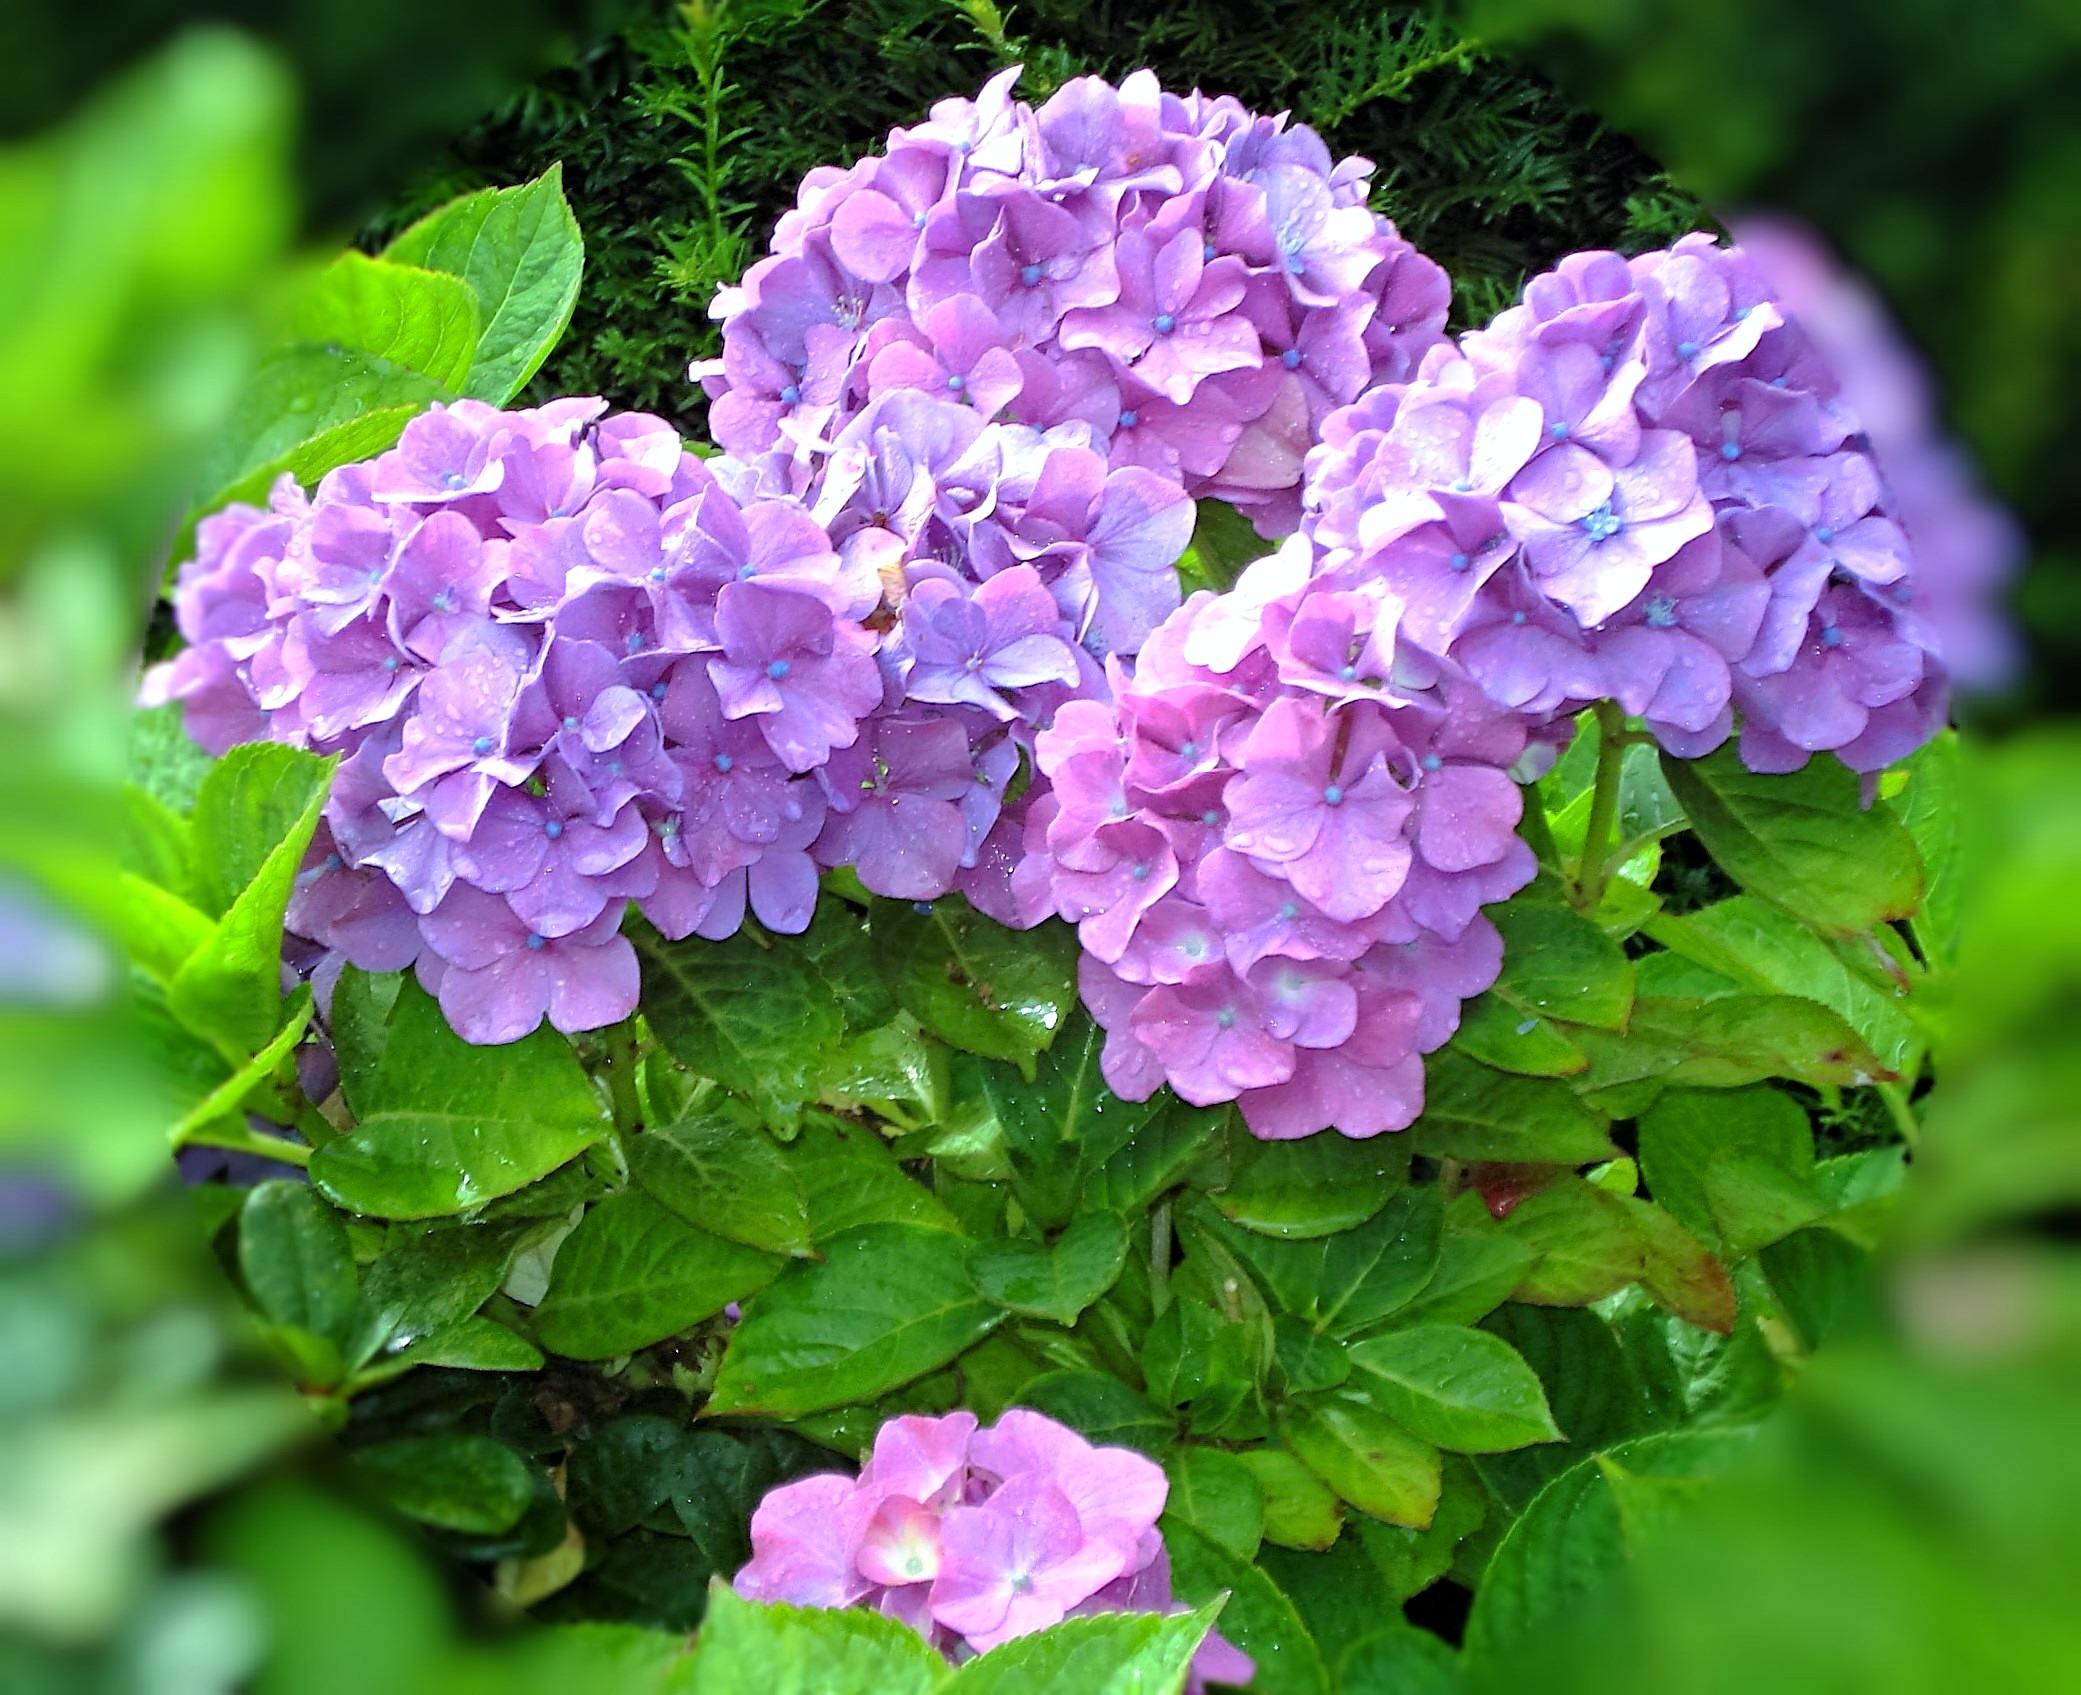
plant, flower, hydrangea, flowers, violet, flowering plant, hydrangeaceae, cornales, annual plant, land plant, hydrangea serrata